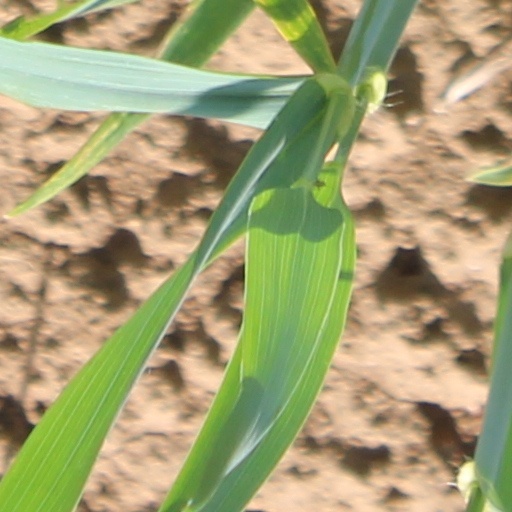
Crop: wheat